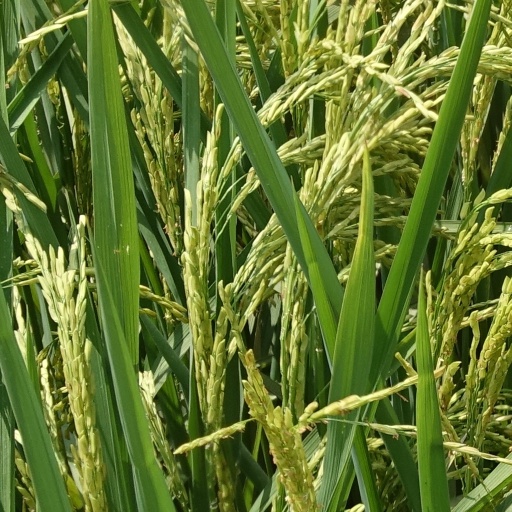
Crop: rice